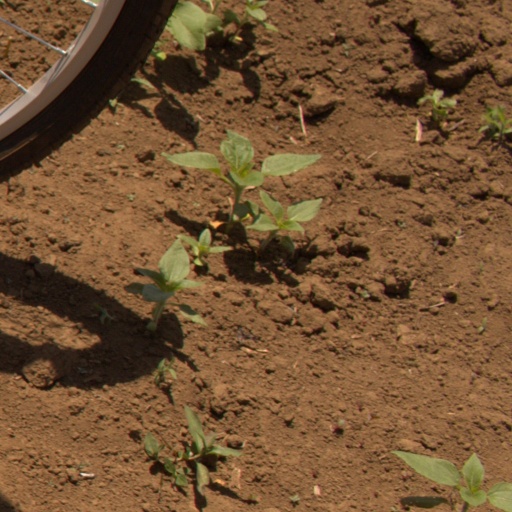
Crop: Jerusalem artichoke